Children of the Rainbow curriculum

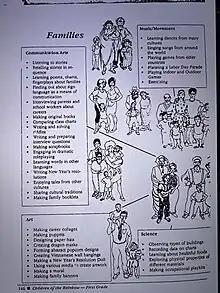
Multicultural Families Illustration including Fostering Tolerance for Lesbian and Gay Family Unit

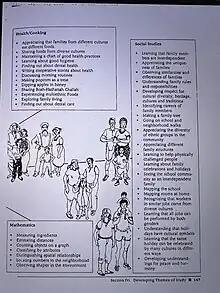
Developing Themes of Study

The Children of the Rainbow Curriculum (also referred to as the Rainbow Curriculum), created in 1991 by the New York City Board of Education was introduced to first-grade teachers to "assist with teaching about multicultural social issues". Its creation was prompted by a number of hate crime incidents that happened in New York City in the late 1980s through early 1990s, such as the murder of Yusef Kirriem Hawkins, Julio Rivera and Jimmy Zappalorti. The lesson plans offered readings, activities, and other lectures that include diverse minority groups.